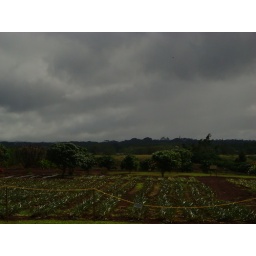
bad clouds come over the Dole pineapple plantation